Naples

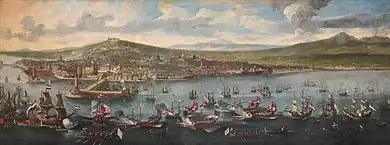
"The Viceroy of Naples paying tribute to De Ruyter's fleet in the port of Naples", 1676, by Jan van Essen

After a period of Norman rule, in 1189, the Kingdom of Sicily was in a succession dispute between Tancred, King of Sicily of an illegitimate birth and the Hohenstaufens, a Germanic royal house, as its Prince Henry had married Princess Constance the last legitimate heir to the Sicilian throne. In 1191 Henry invaded Sicily after being crowned as Henry VI, Holy Roman Emperor, and many cities surrendered. Still, Naples resisted him from May to August under the leadership of Richard, Count of Acerra, Nicholas of Ajello, Aligerno Cottone and Margaritus of Brindisi before the Germans suffered from disease and were forced to retreat. Conrad II, Duke of Bohemia and Philip I, Archbishop of Cologne died of disease during the siege. During his counterattack, Tancred captured Constance, now empress. He had the empress imprisoned at Castel dell'Ovo at Naples before her release on May 1192 under the pressure of Pope Celestine III. In 1194 Henry started his second campaign upon the death of Tancred, but this time Aligerno surrendered without resistance, and finally, Henry conquered Sicily, putting it under the rule of Hohenstaufens.